Alison DiLaurentis

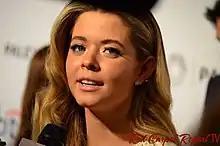
Pieterse's acting received consistent critical acclaim.

Across the seven season run of "Pretty Little Liars", Pieterse's character of Alison DiLaurentis received much positive reception early on by critics, which became mixed as the show altered the character.